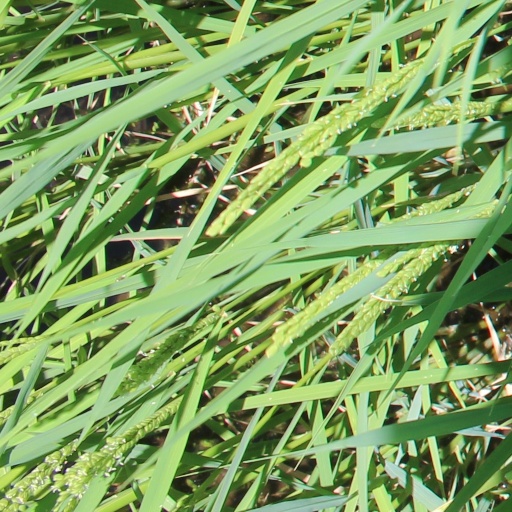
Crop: rice